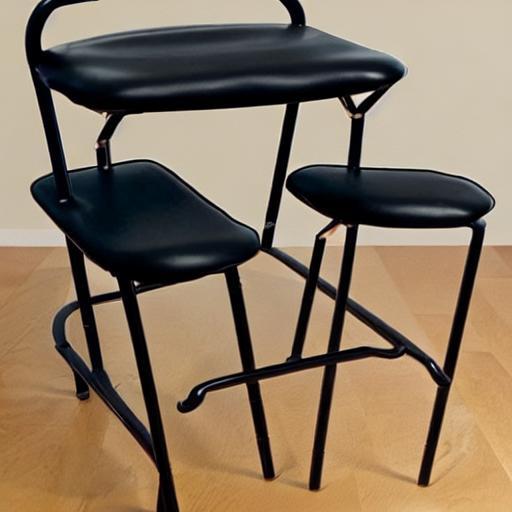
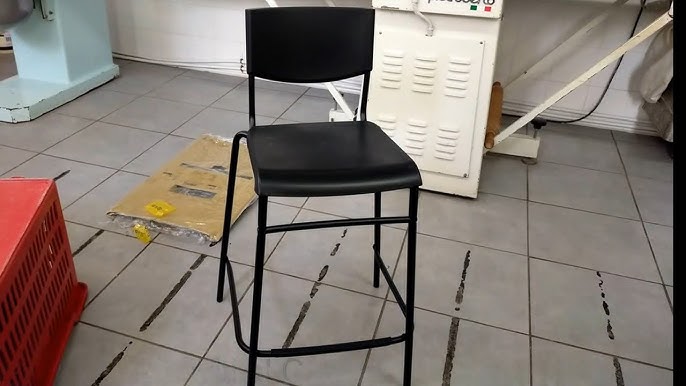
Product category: stool
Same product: no